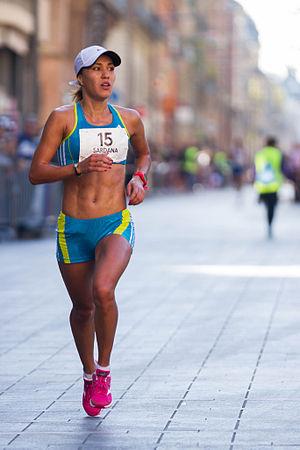
Sardana Trofimova au Marathon de Toulouse Métropole 2014
Le Marathon International de Toulouse Métropole est une épreuve de course à pied de 42,195 km organisée annuellement depuis 2007 dans l'agglomération toulousaine. Il est traditionnellement organisé fin octobre. Quatre formats de course sont proposés : marathon en individuel, semi-marathon, 10km et marathon relais à 4, de quoi ravir amateurs de course à pied, pratiquants occasionnels et compétiteurs.